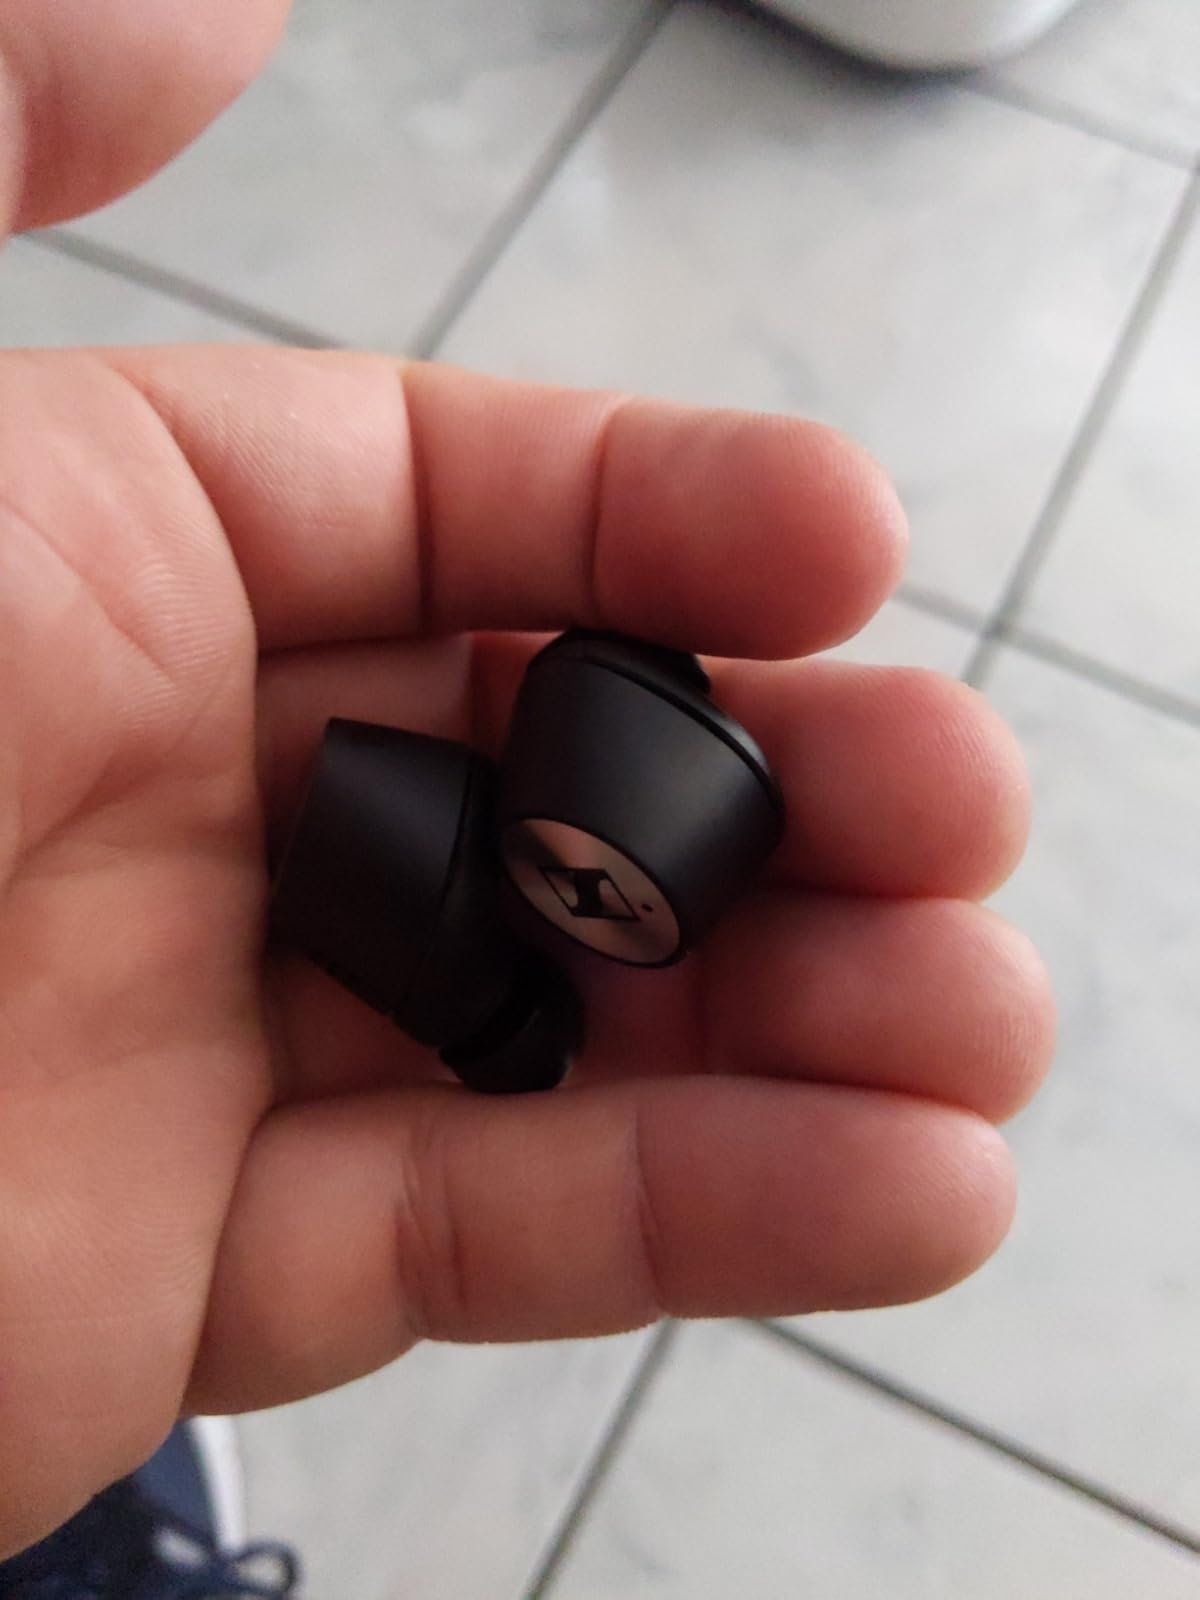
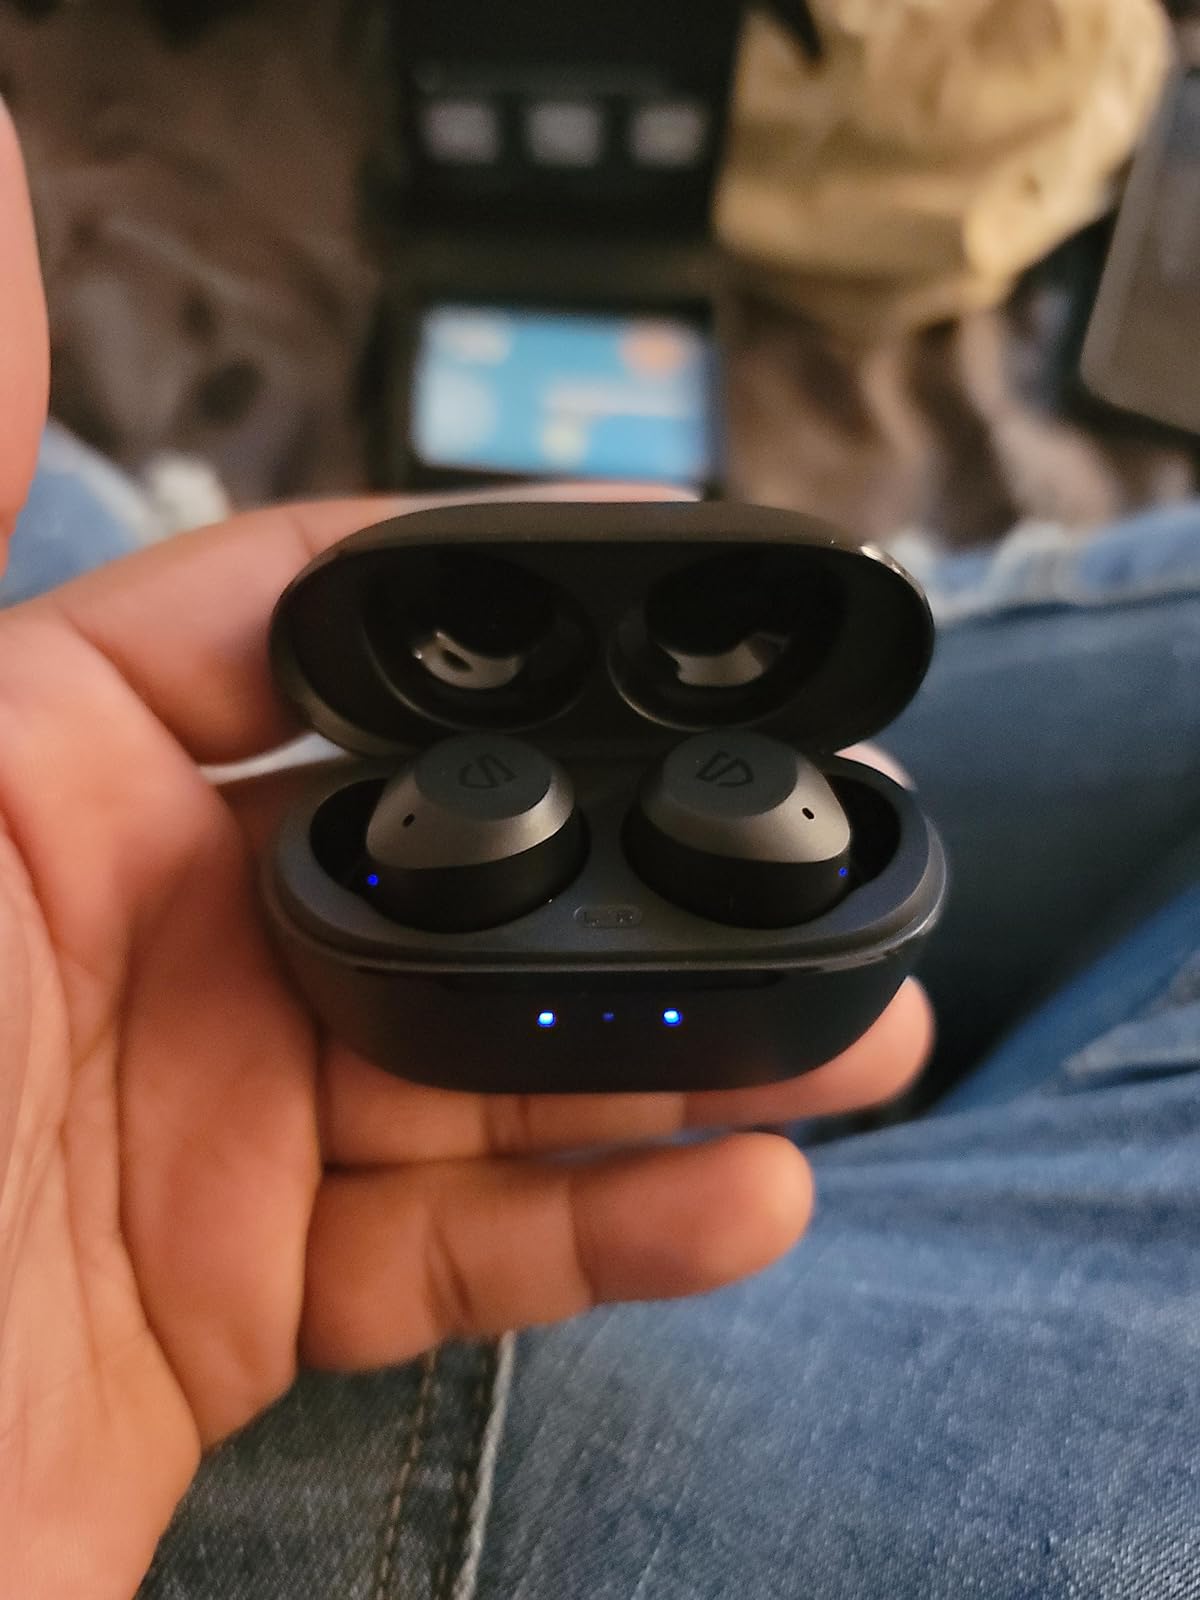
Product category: earbuds
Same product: no